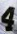
Number: 4